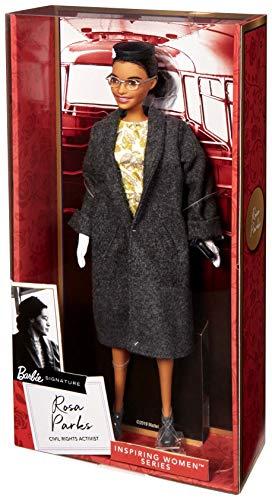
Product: Barbie Inspiring Women Series Rosa Parks Collectible Barbie doll
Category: Toys & Games | Dolls & Accessories | Playsets
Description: This Inspiring Women Series Barbie doll is sculpted to Rosa Parks’ likeness and is fully articulated for endless posing possibilities.
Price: $22.99
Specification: ProductDimensions:12.8x2.5x7inches|ItemWeight:3.52ounces|ShippingWeight:11.7ounces(Viewshippingratesandpolicies)|ASIN:B07GLKJDKQ|Itemmodelnumber:FXD76|Manufacturerrecommendedage:6-10years